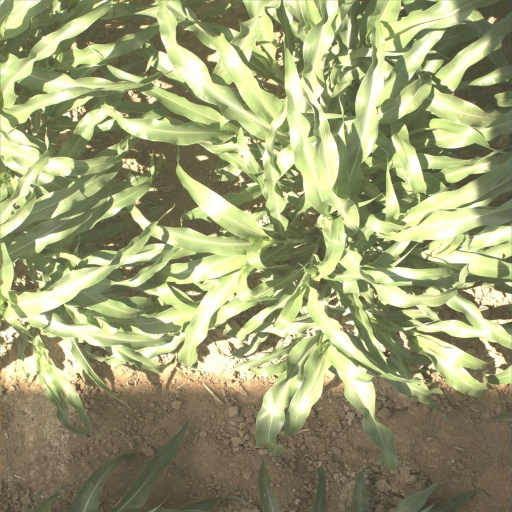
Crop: sorghum